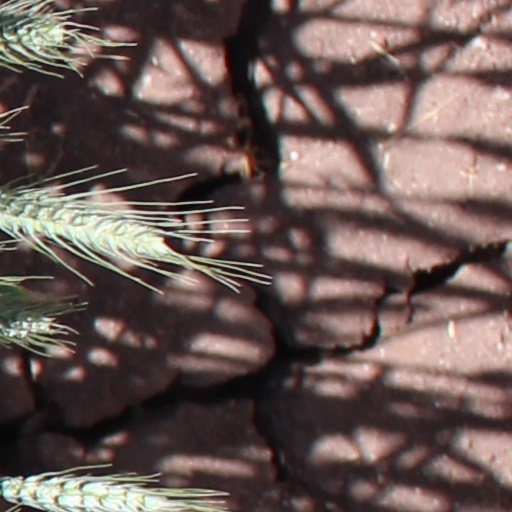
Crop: wheat